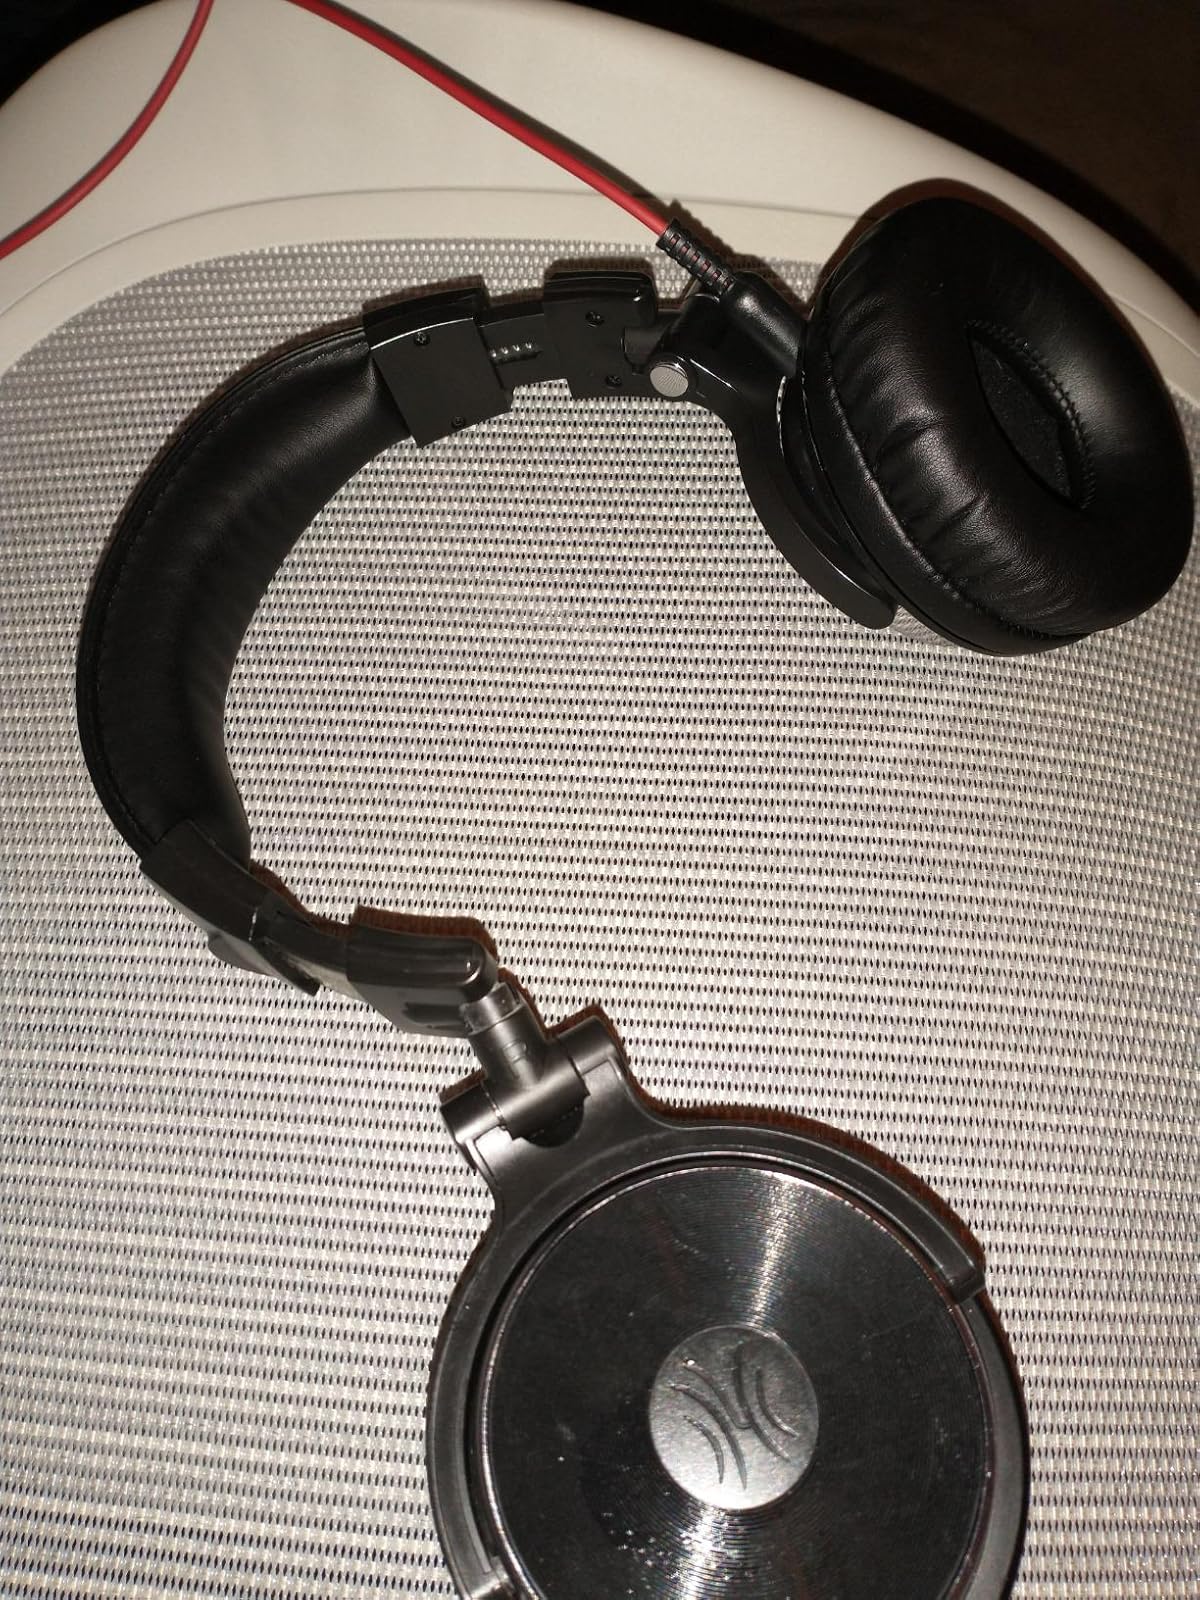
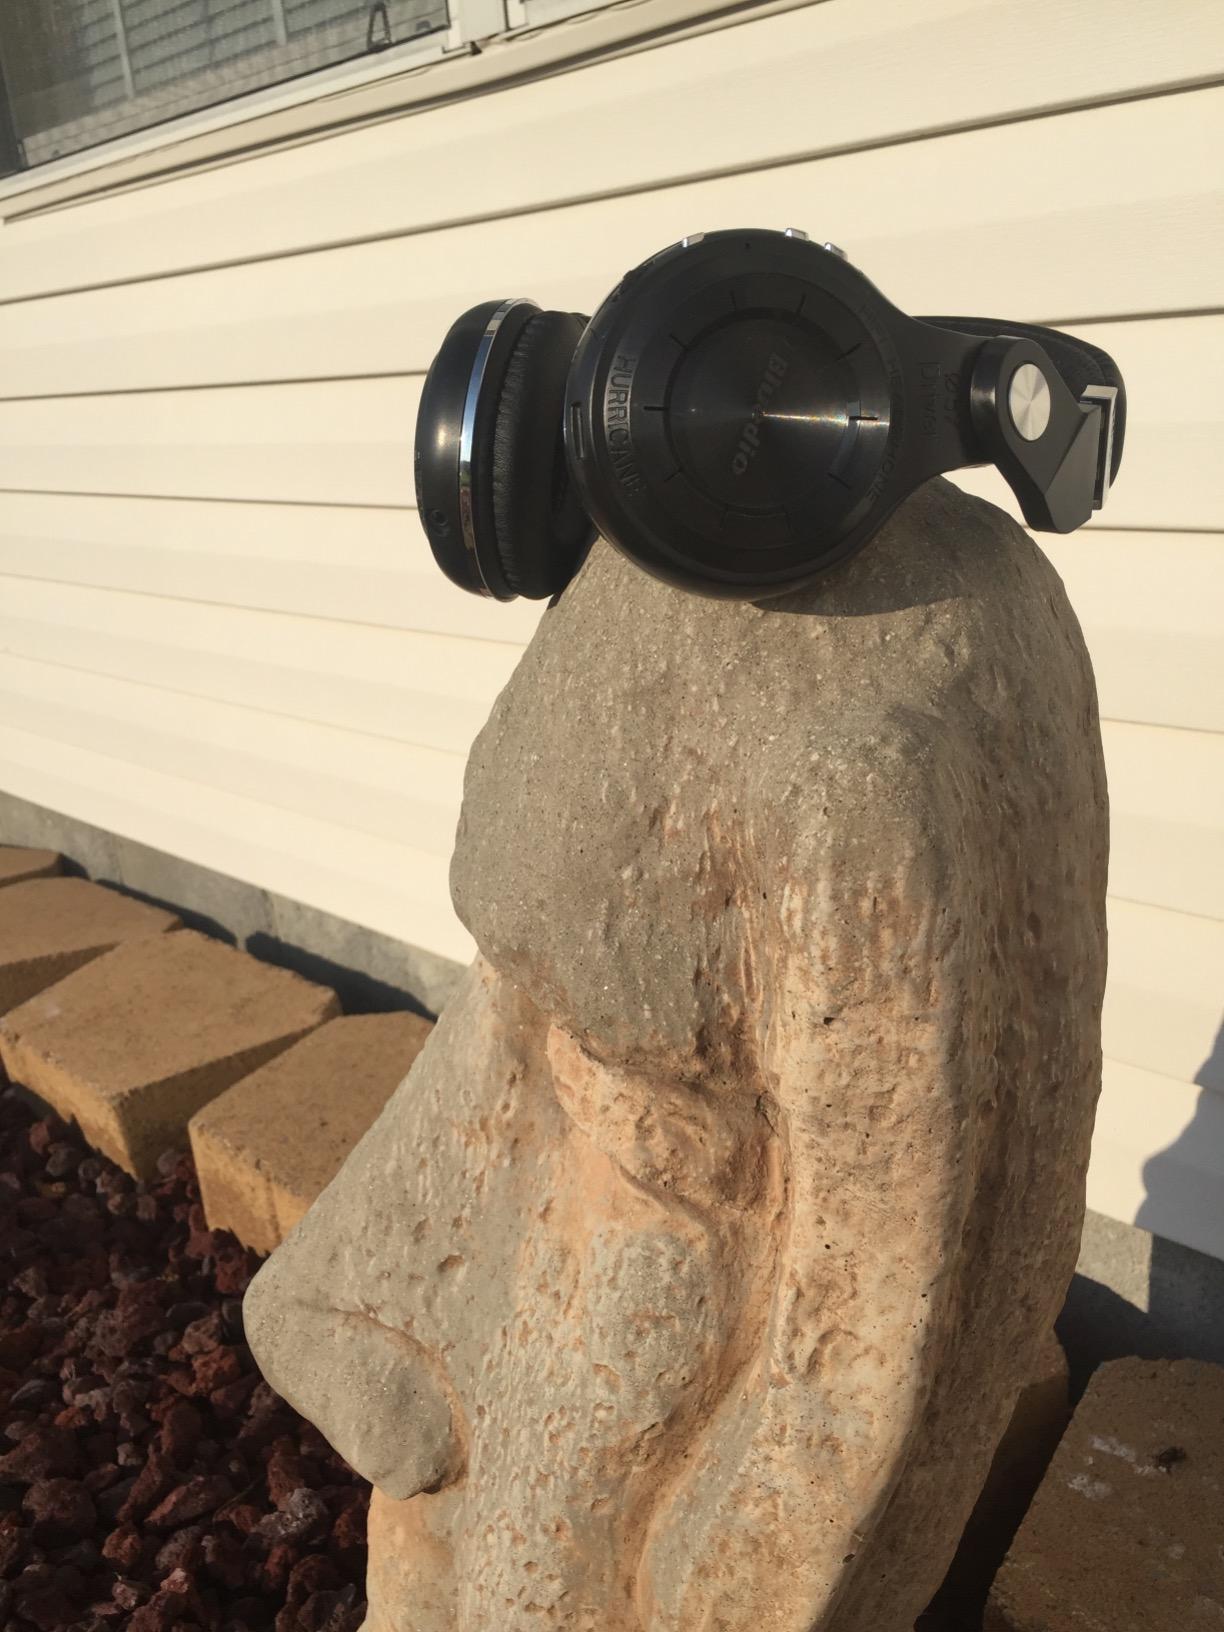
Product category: headphones
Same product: no